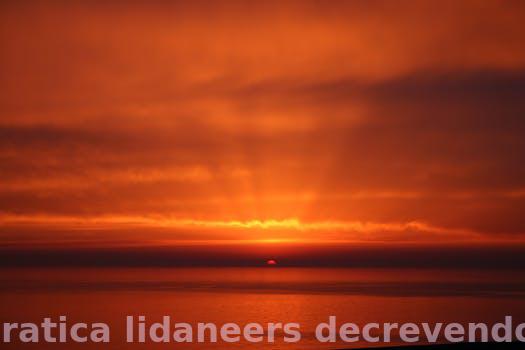
Label: Watermark